Red Bull RB11

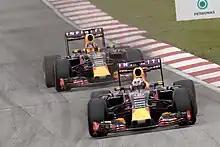
Ricciardo leads teammate Kvyat at the

Red Bull had a terrible start to the 2015 Formula One season with a lack of performance from its Renault power unit compounded by reliability problems. Red Bull and Renault both stated that they seemed to have 'moved backwards' in performance terms from the previous year. After the first four races, Red Bull still continued to struggle for reliability and performance, only scoring 23 points, the team's worst start since the 2008 Formula One season. Red Bull faced more problems at the , as Daniel Ricciardo's Renault V6 engine gave up as he exited the final corner on the last lap, thus forcing him to move onto his fourth power unit at the . Under the current regulations, drivers are permitted to use only four engines per season.